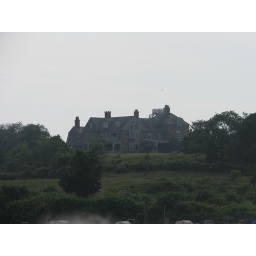
stone house from the harbor. built by my great-great-grandfather